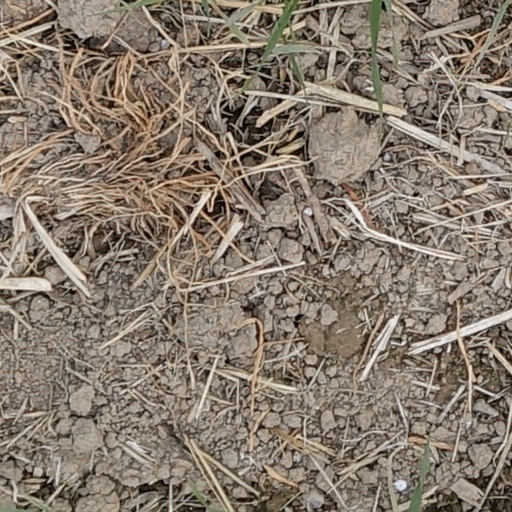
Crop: wheat